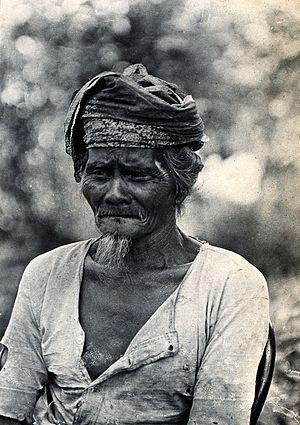
Bidayuh est le nom donné à plusieurs groupes indigènes de l'île de Bornéo, dans l’état du Sarawak en Malaisie et dans le Kalimantan occidental en Indonésie. Ceux-ci possèdent une culture et une langue proches. Le mot Bidayuh signifie « habitant de la terre ». À l'époque du rajah blanc du Sarawak James Brooke, on les nommait Land Dayak. Avant le XXᵉ siècle, ils étaient parfois nommés Klemantan. Ils constituent l'un des groupes indigènes les plus importants du Sarawak et du Kalimantan occidental et vivent dans des villages autour de Kuching et de Samarahan. Il s'agit du second groupe ethnique dayak en termes de population après les Ibans.